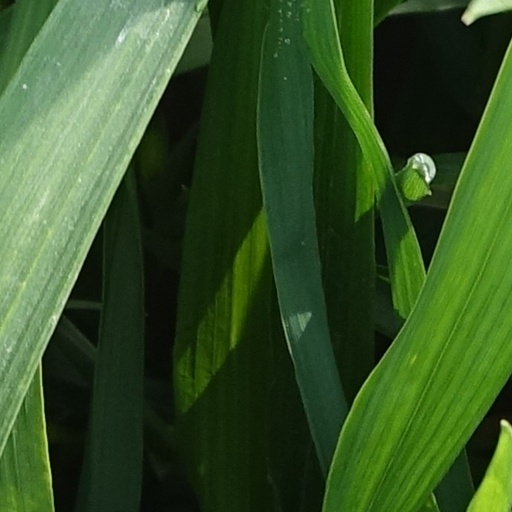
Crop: wheat